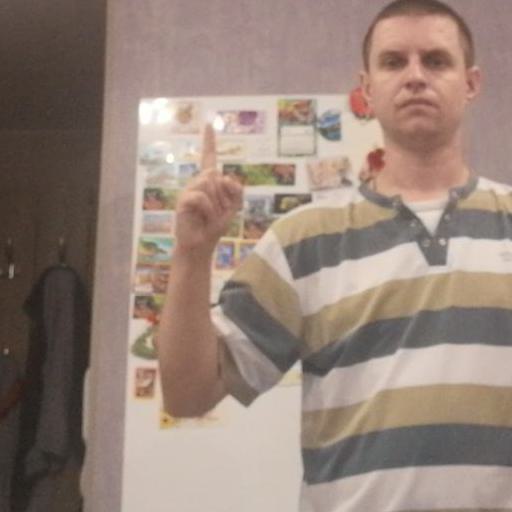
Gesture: one